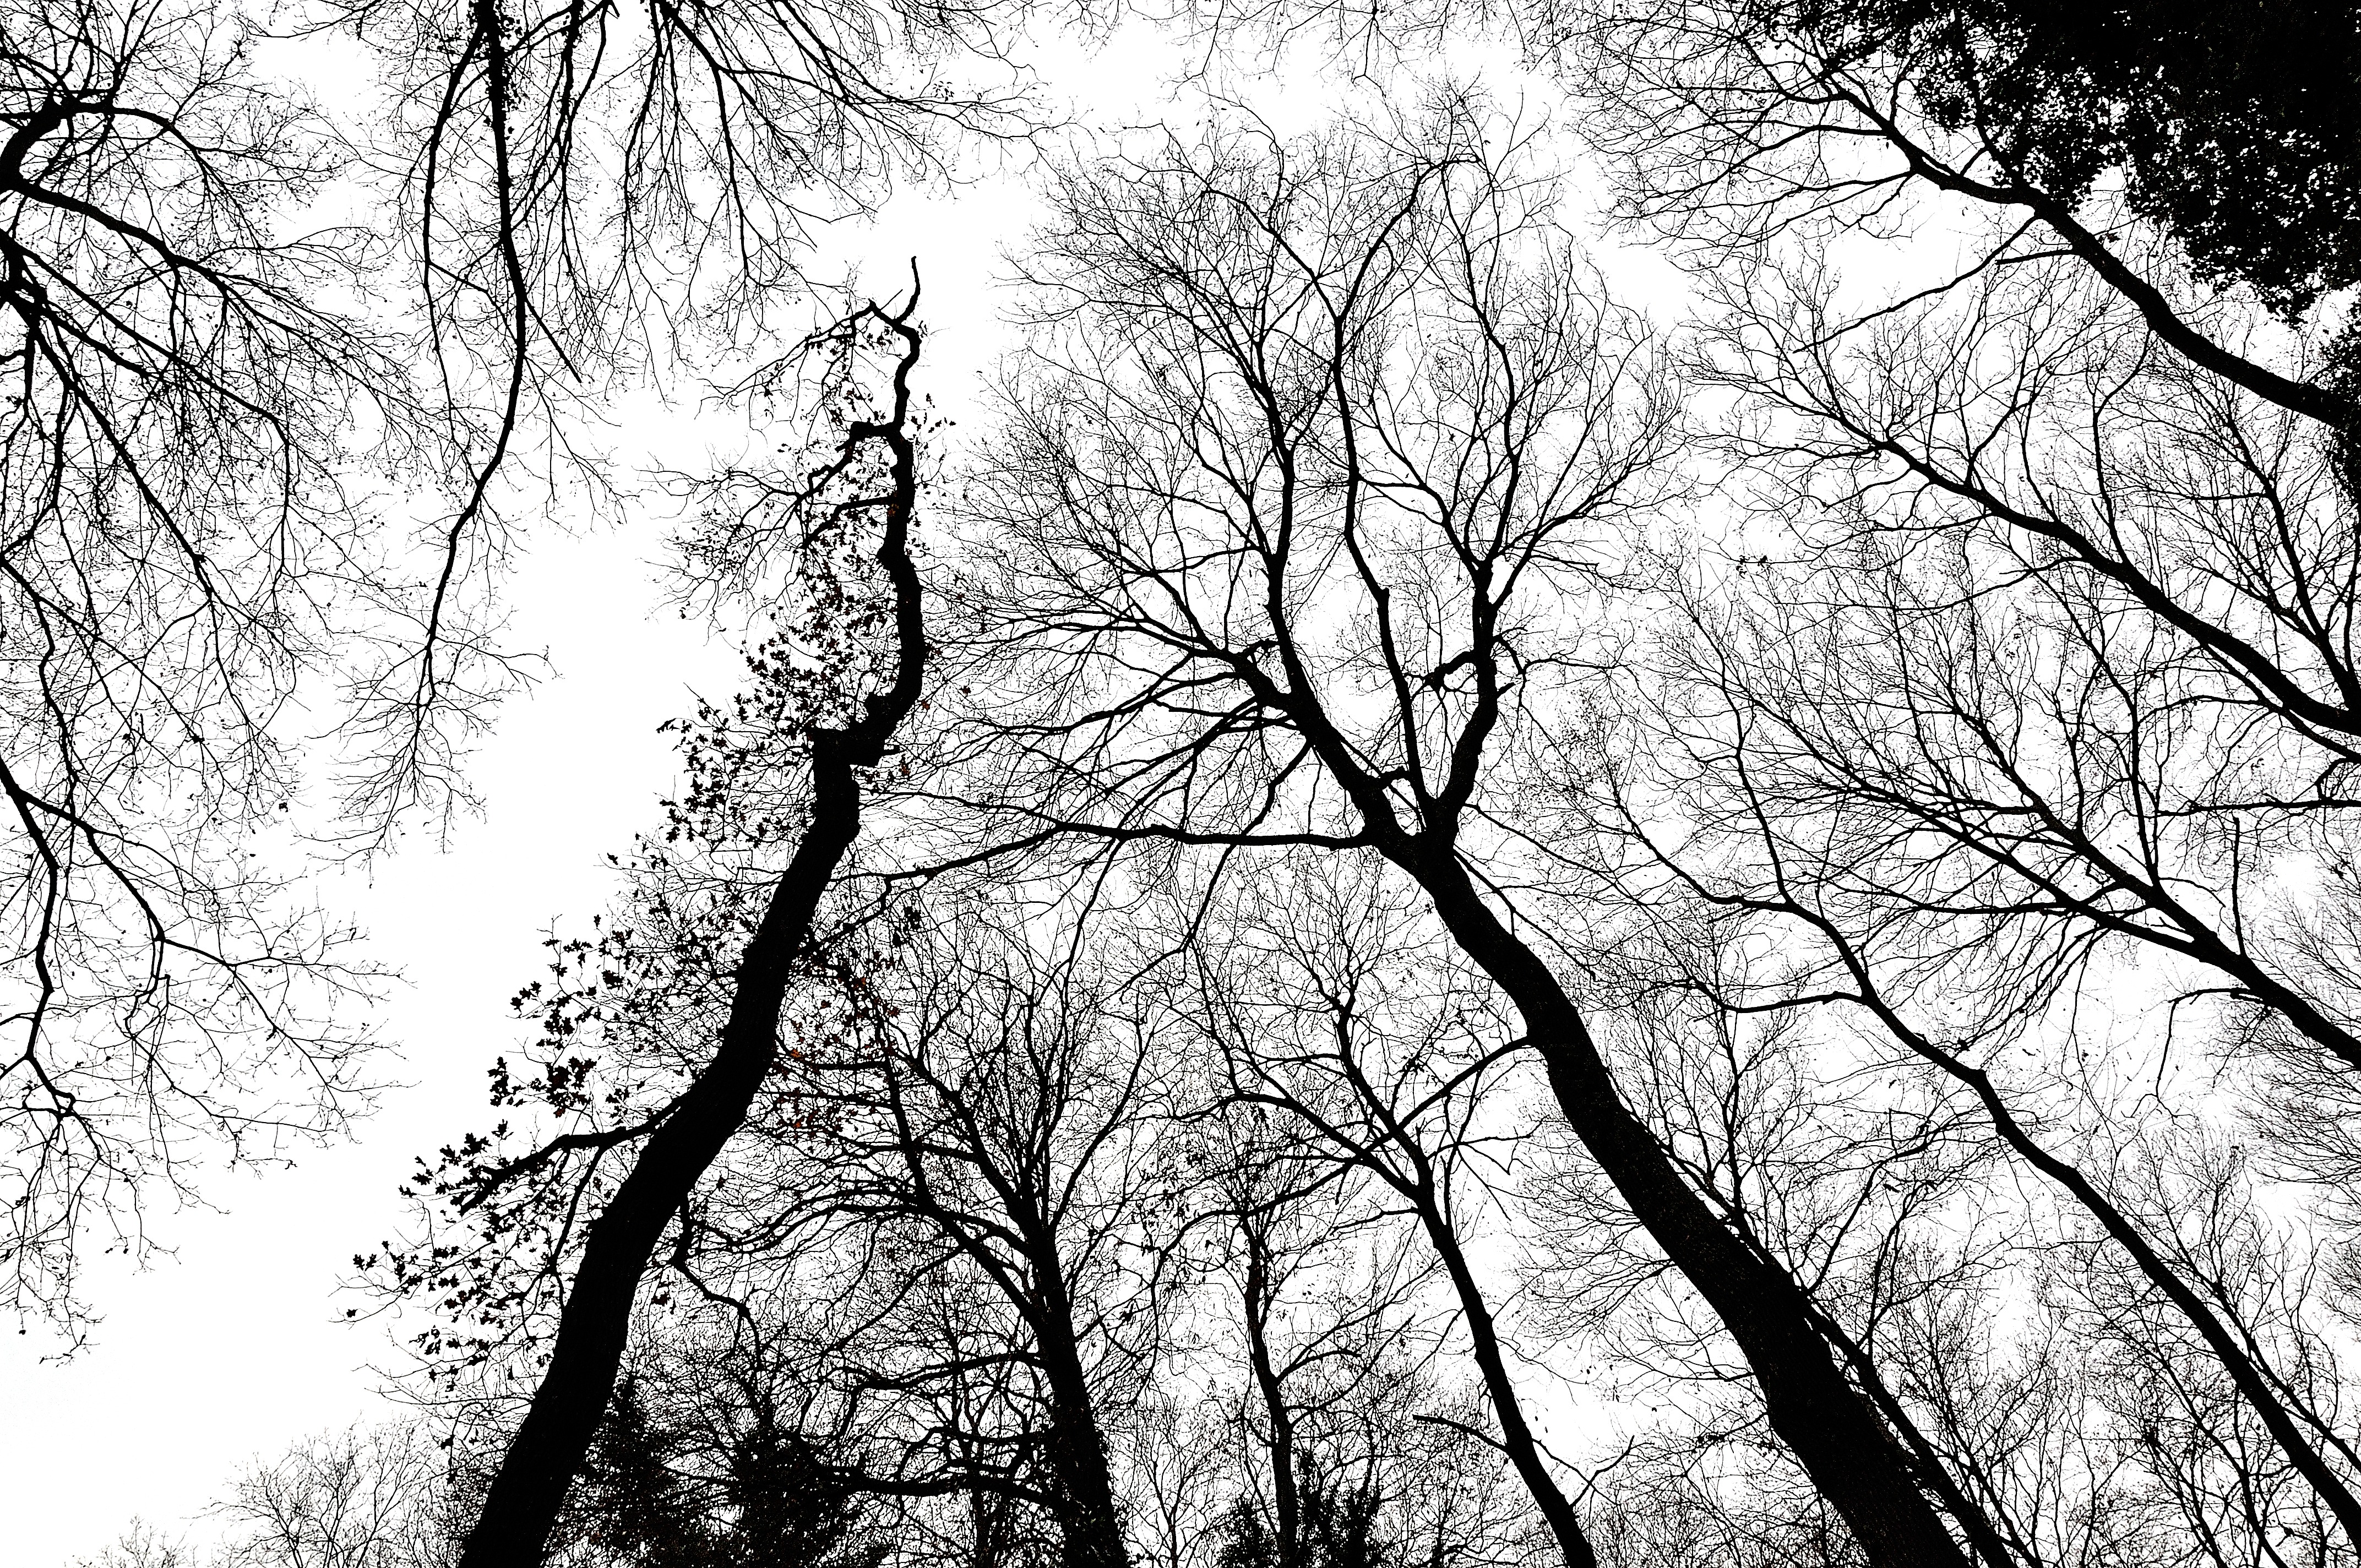
tree, forest, branch, black and white, plant, sky, sunlight, monochrome, trees, branches, woodland, habitat, monochrome photography, atmospheric phenomenon, woody plant